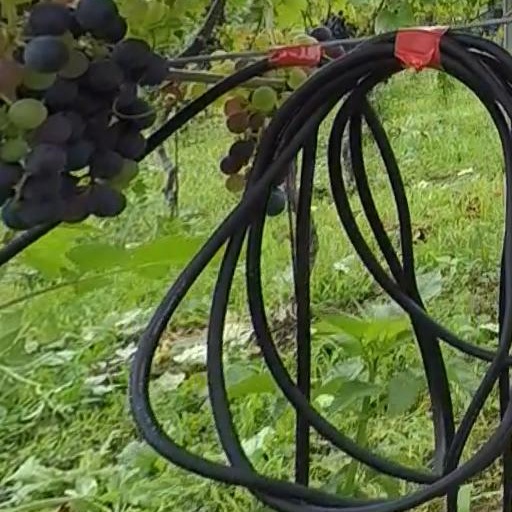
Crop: grape